The Swing (Goya)

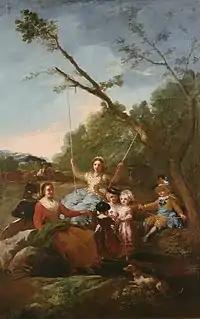
Oil on canvas

The Swing (in Spanish: El columpio) is the title of a tapestry cartoon designed by Francisco de Goya for the bedroom of the Princes of Asturias in the Palace of El Pardo. It is kept in the Museo del Prado.